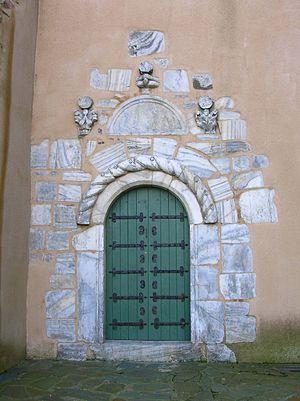
Portail de Notre-Dame du Château (Sorède)
Sorède ou Sureda est une commune française située dans le département des Pyrénées-Orientales, en région Occitanie.
Notre-Dame du Château est un ancien ermitage et sanctuaire dédié à la Vierge Marie situé dans le massif des Albères, dans la commune de Sorède. L'ermitage est toujours un lieu de pèlerinage auquel les habitants de la région avoisinante restent très attachés.
L'église Sainte-Marie d'Ultrera est une église romane en ruines située à Sorède, dans le département français des Pyrénées-Orientales. Elle était la chapelle du château d'Ultrera. Une partie de ses matériaux a été utilisée au XIXᵉ siècle pour construire l'église voisine de Notre-Dame du Château d'Ultrera, en particulier des éléments de portail en marbre blanc.